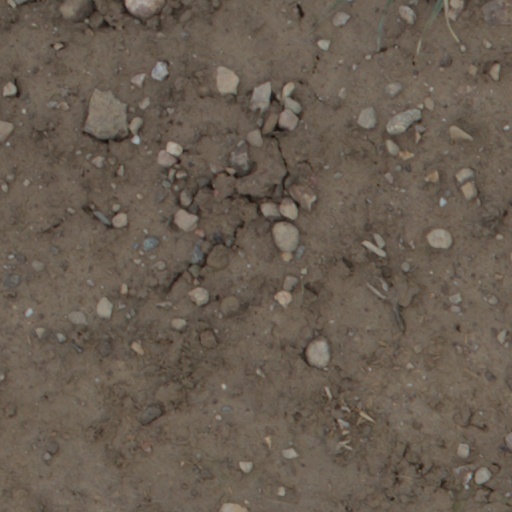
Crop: wheat